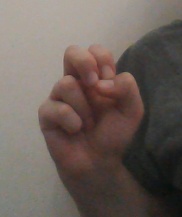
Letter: gaaf